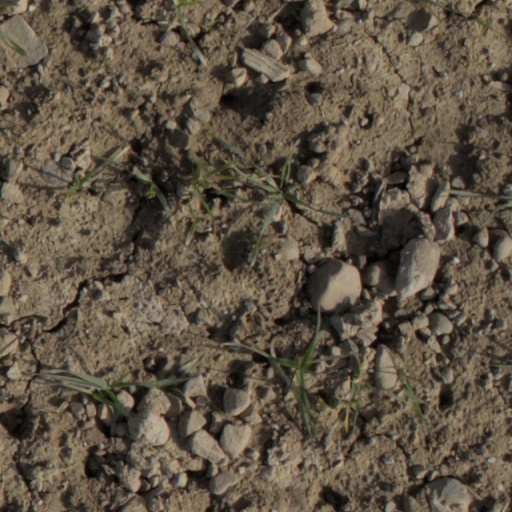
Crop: wheat